Florence Moore

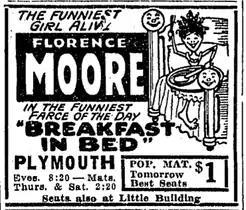
Advertisement for Moore's appearance at Plymouth Theatre (Boston), 1919

Born in Philadelphia, Pennsylvania, Moore began singing in the choir of Saint Clement's Church, Philadelphia at the age of thirteen. She began touring with the stock company of her brother, Frank. Florence got her first opportunity in Moscow, Idaho, when a male member of the cast failed to appear. Thereafter she was a regular with the company, playing the role of a Chinese without pay.